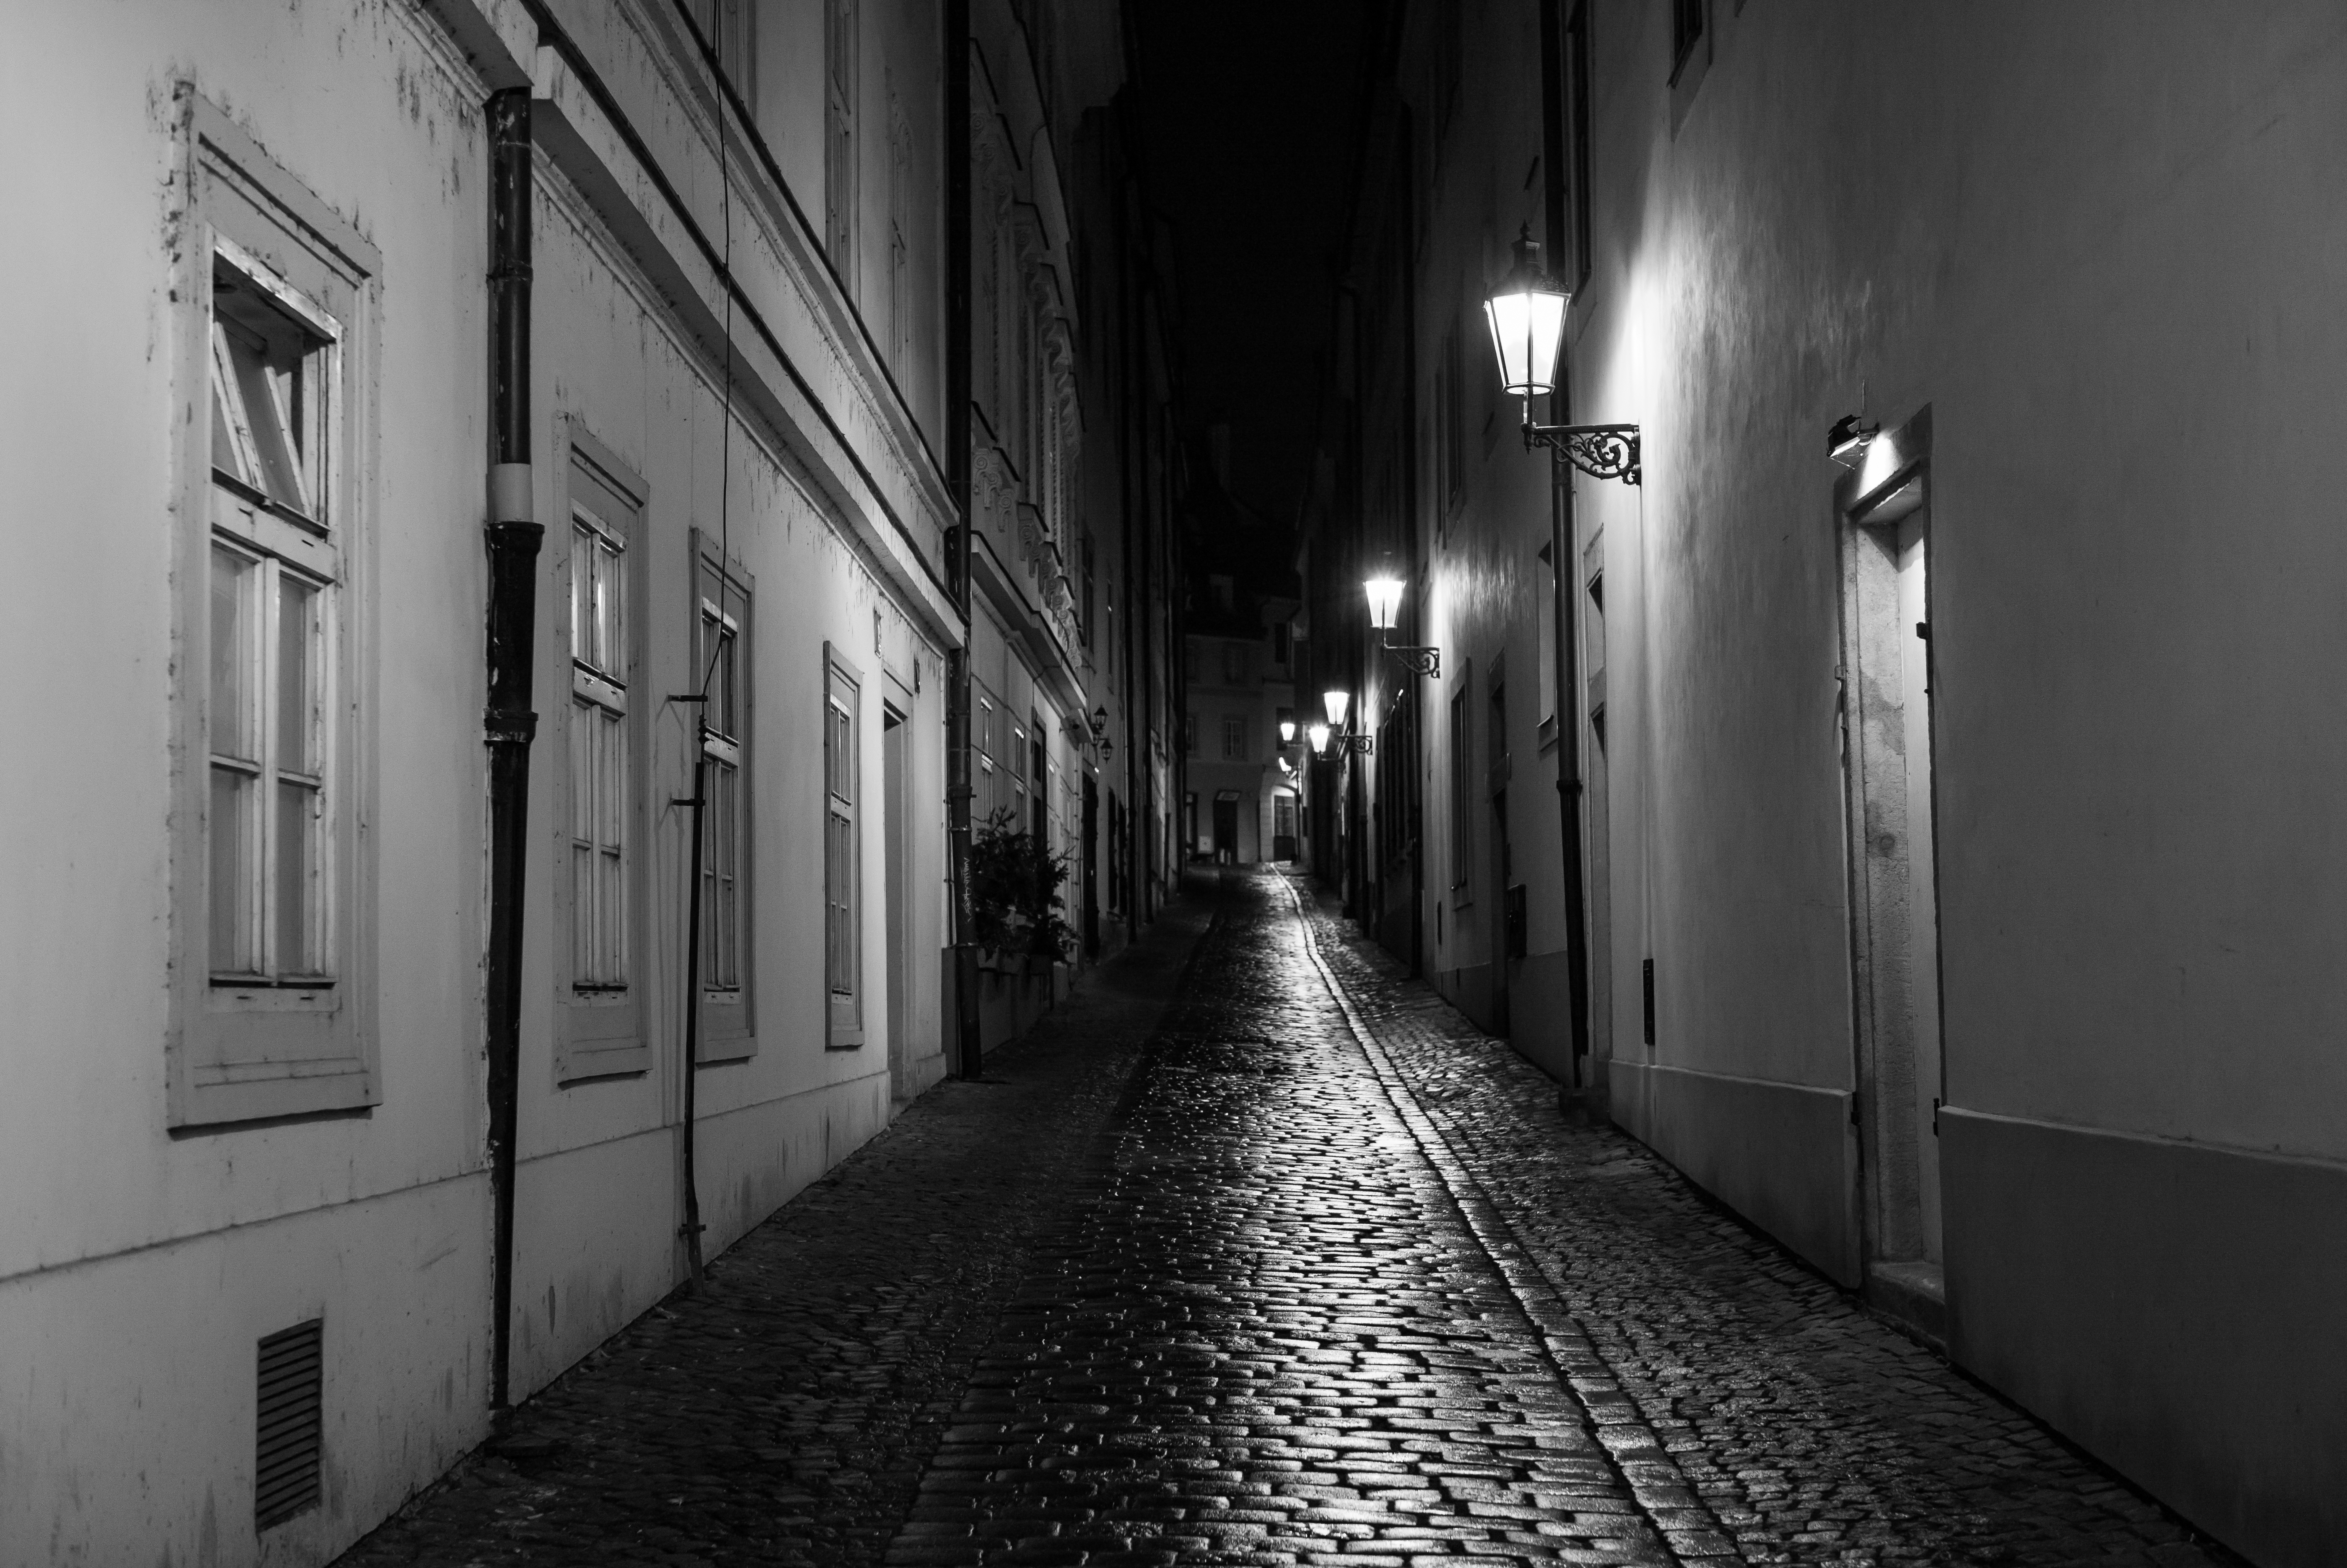
light, black and white, road, white, street, night, alley, darkness, black, monochrome, lane, lighting, infrastructure, symmetry, snapshot, shape, urban area, monochrome photography